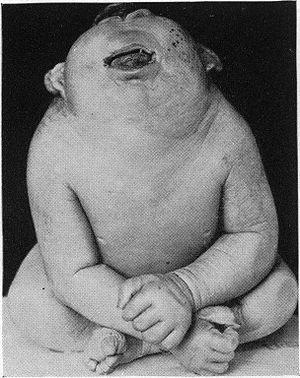
La cyclopie est une malformation génétique touchant les êtres humains et les autres animaux et se caractérisant par la fusion des deux orbites et la présence d’un seul œil au milieu du front. Cette malformation est associée à d’autres malformations du visage.